2015–16 Arsenal F.C. season

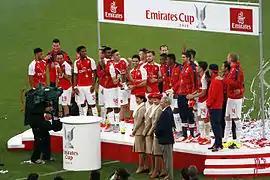
Arsenal celebrate winning the 2015 edition of the Emirates Cup.

"Numbers in parentheses denote appearances as substitute. Players with number struck through and marked left the club during the playing season."